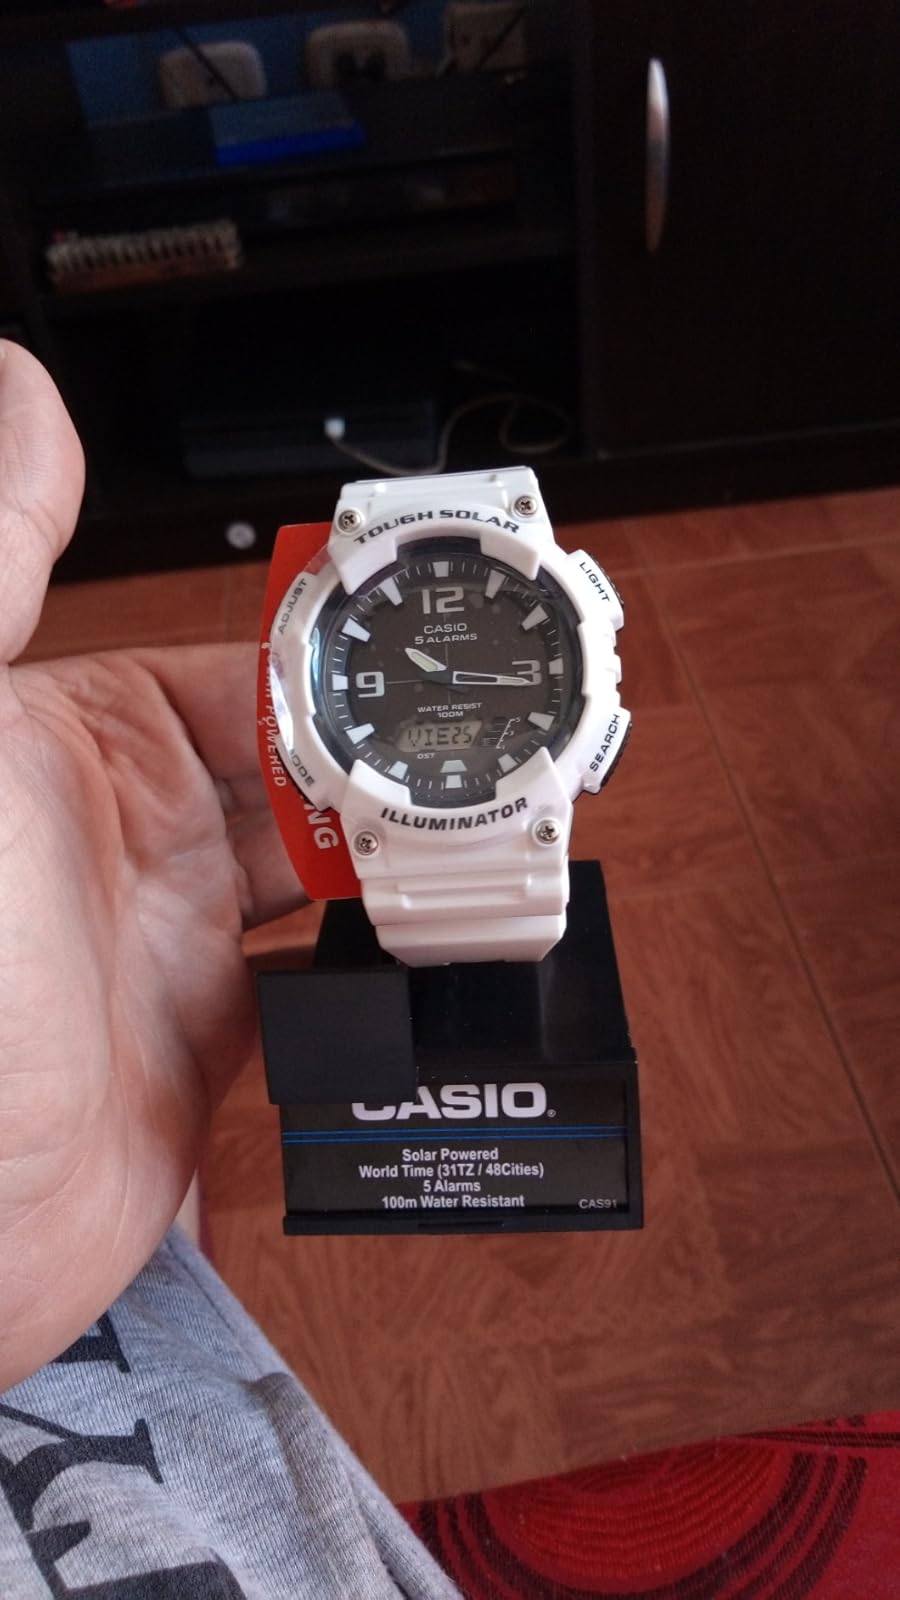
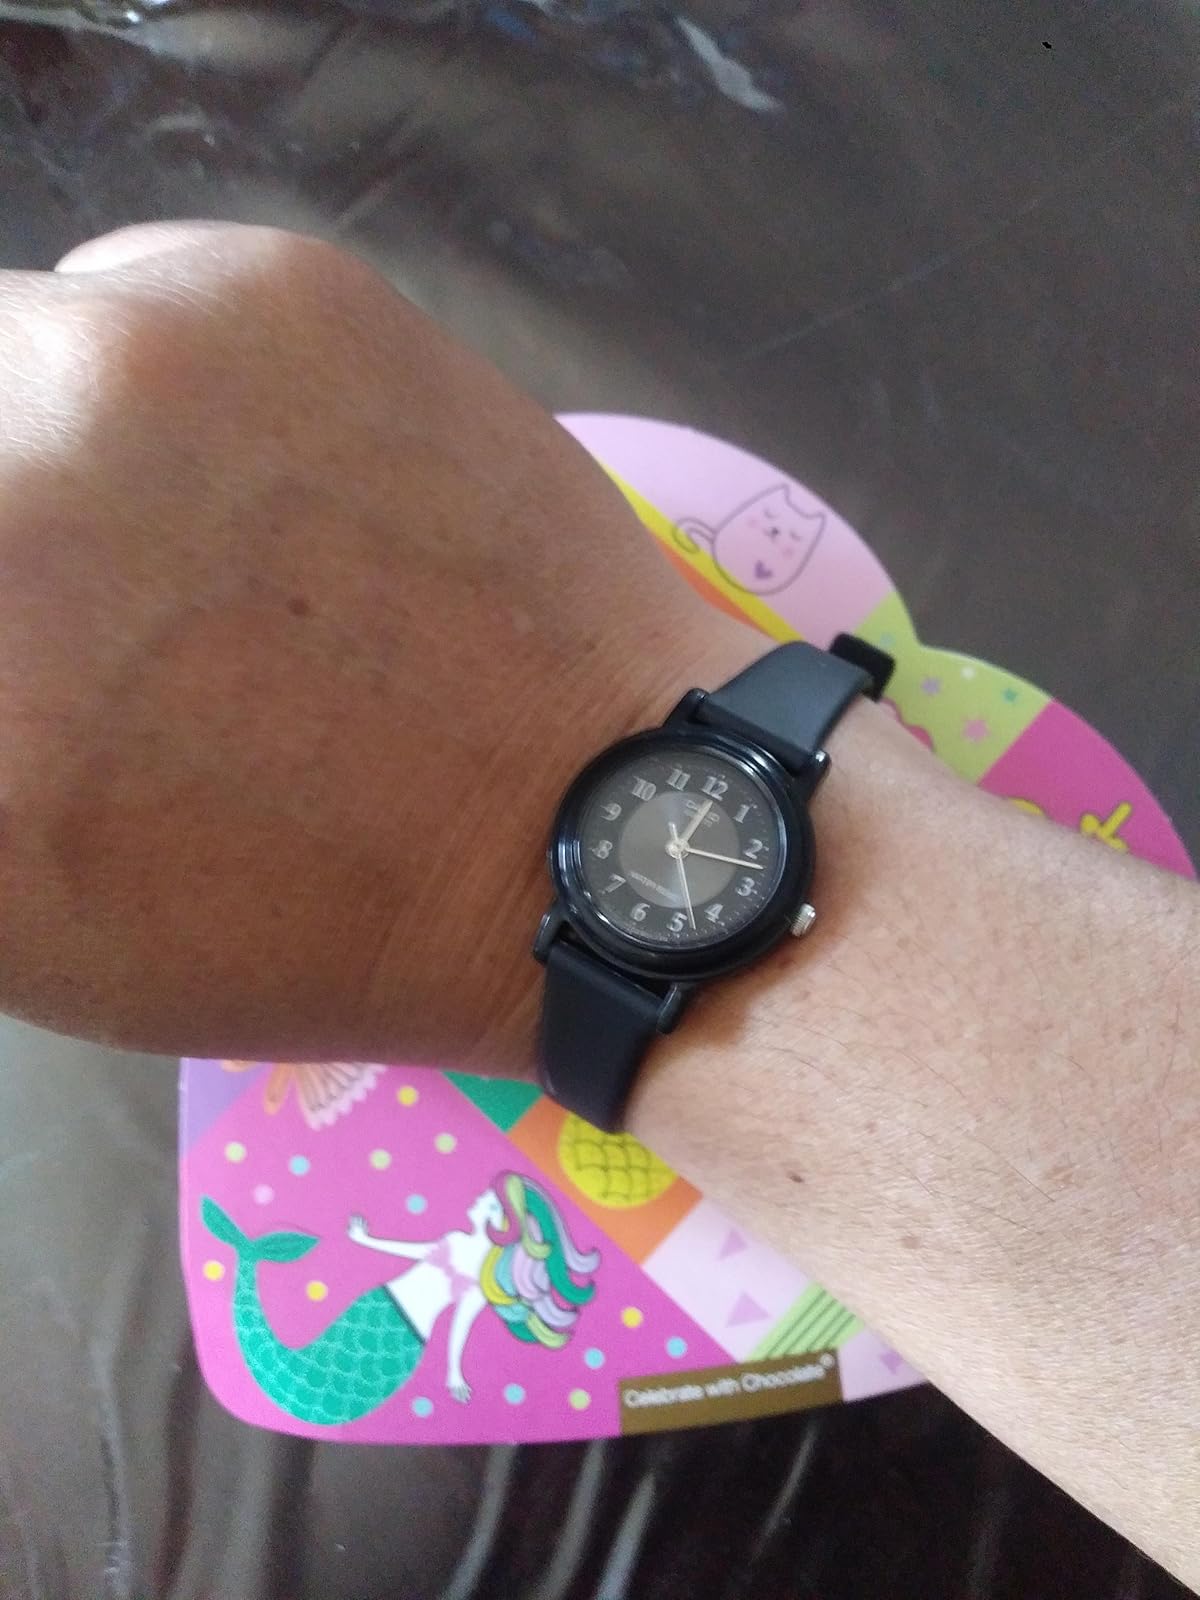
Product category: accessories_watch
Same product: no